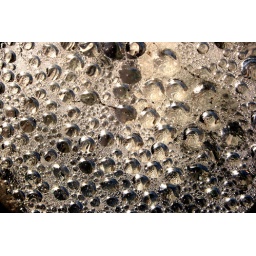
Drops of water in a glass